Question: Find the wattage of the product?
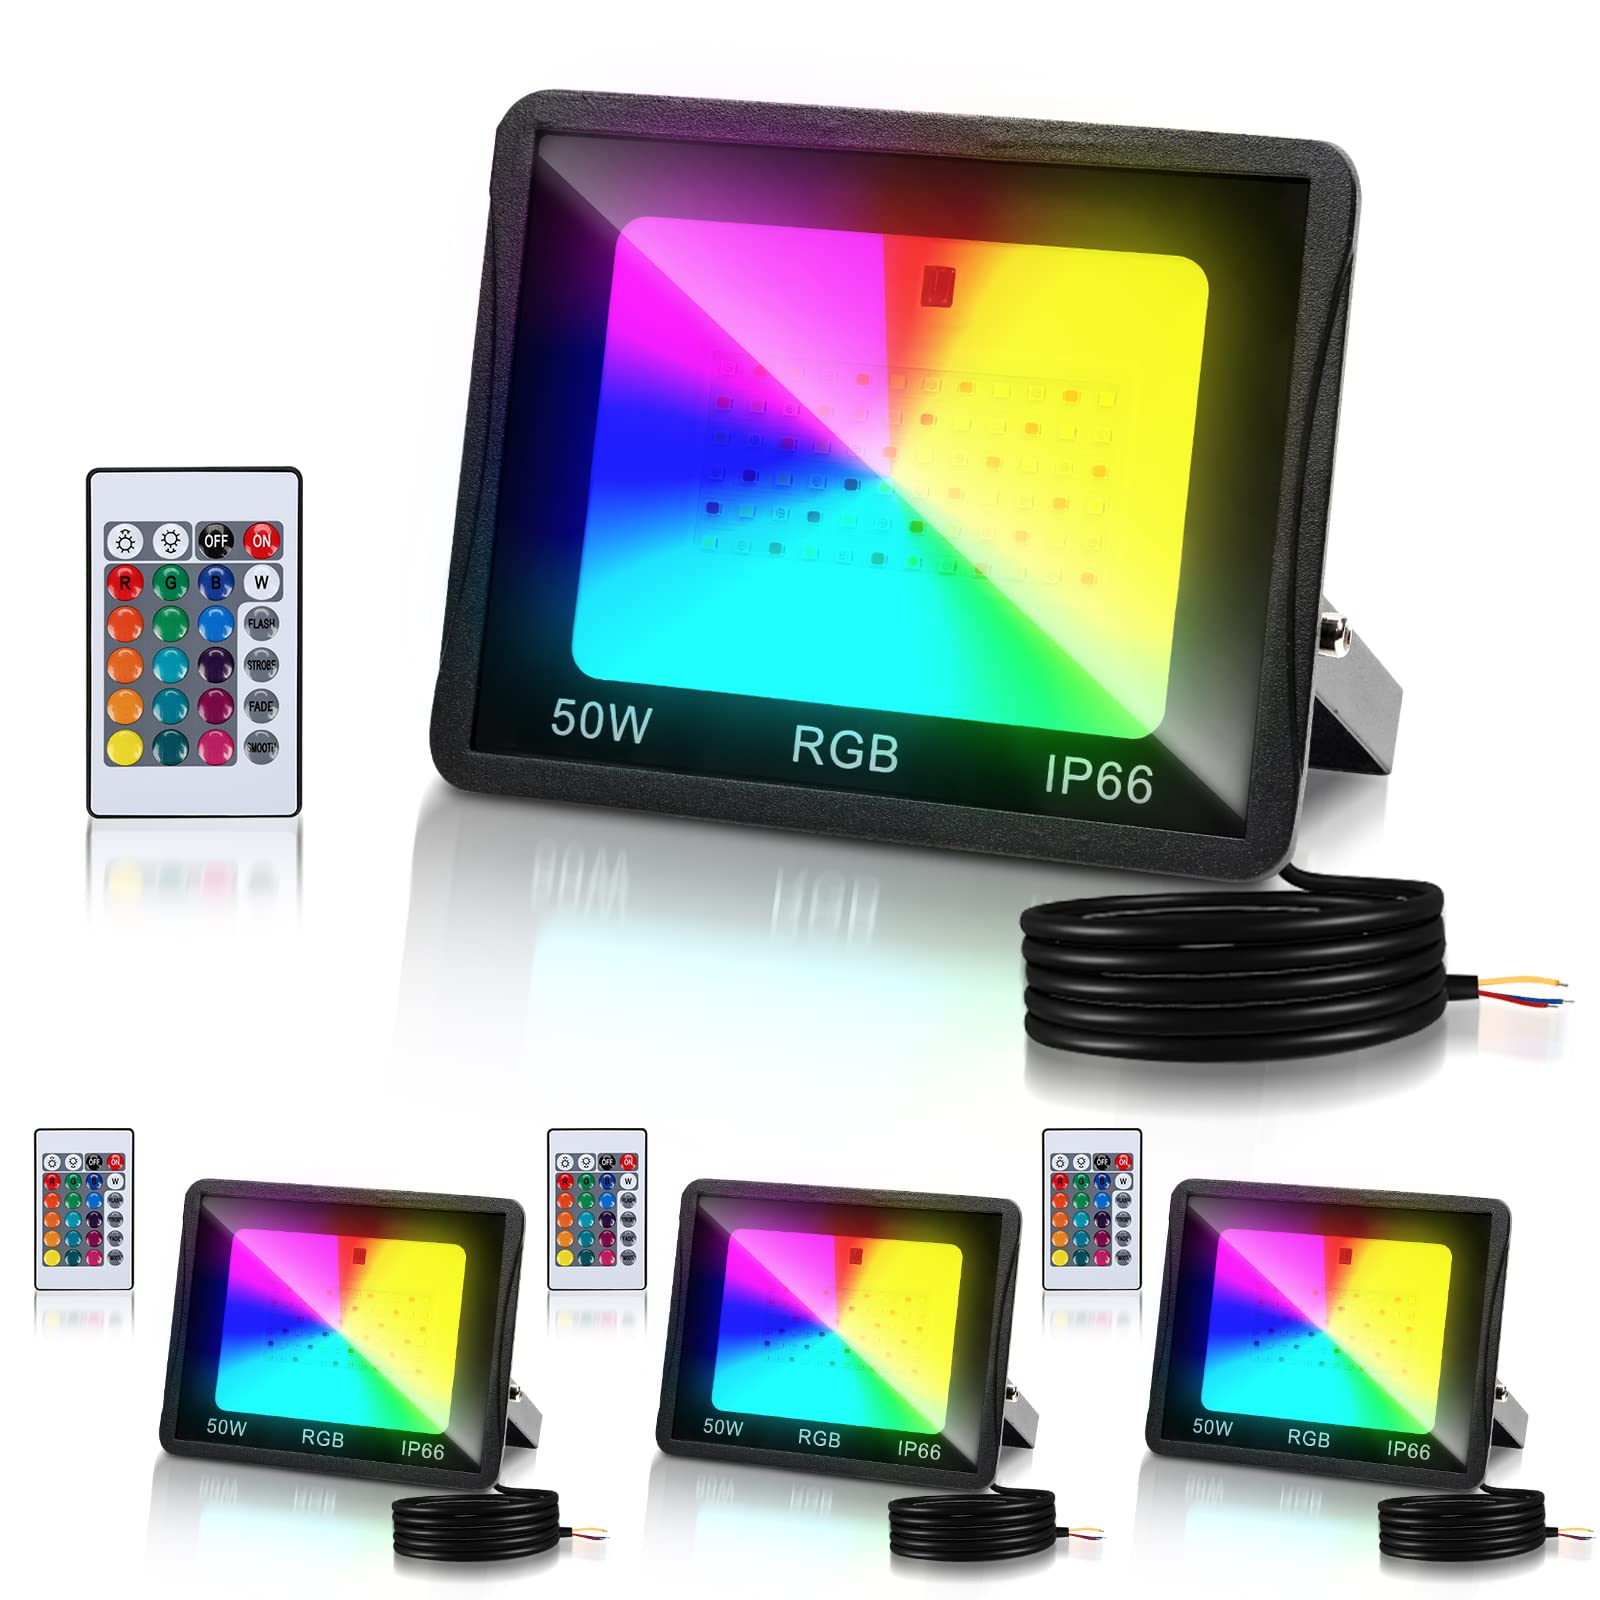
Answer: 50.0 watt